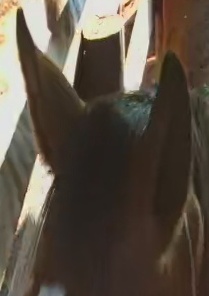
Face region: ears (position_of_ears)
Pain indicator: not_present